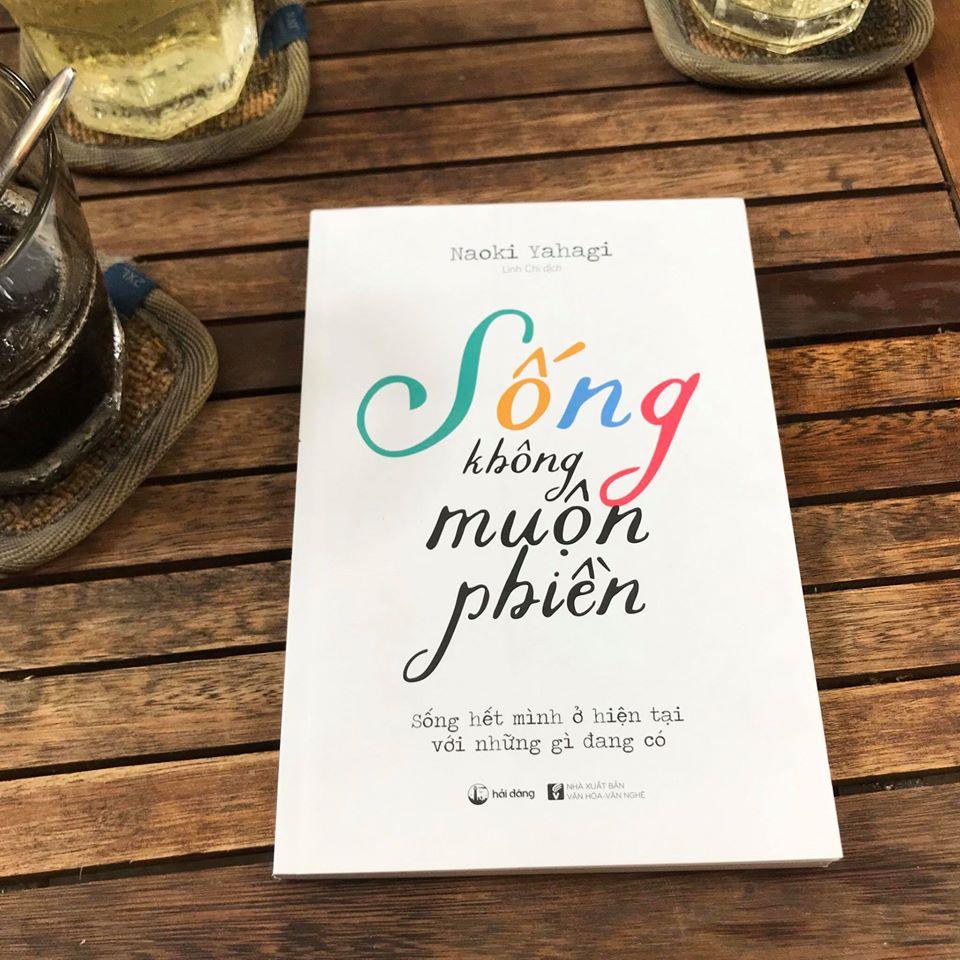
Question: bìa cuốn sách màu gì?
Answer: màu trắng